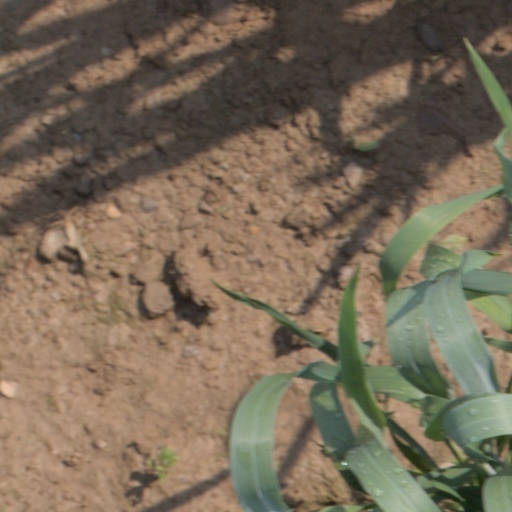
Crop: wheat